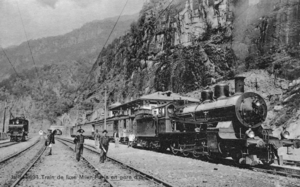
Train de luxe Milan-Paris en gare d'Iselle